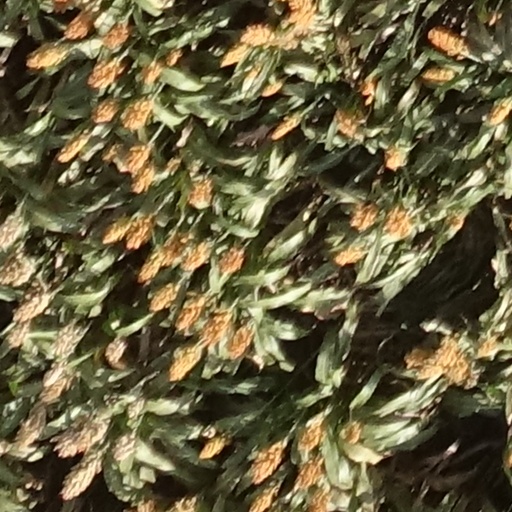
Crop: sorghum